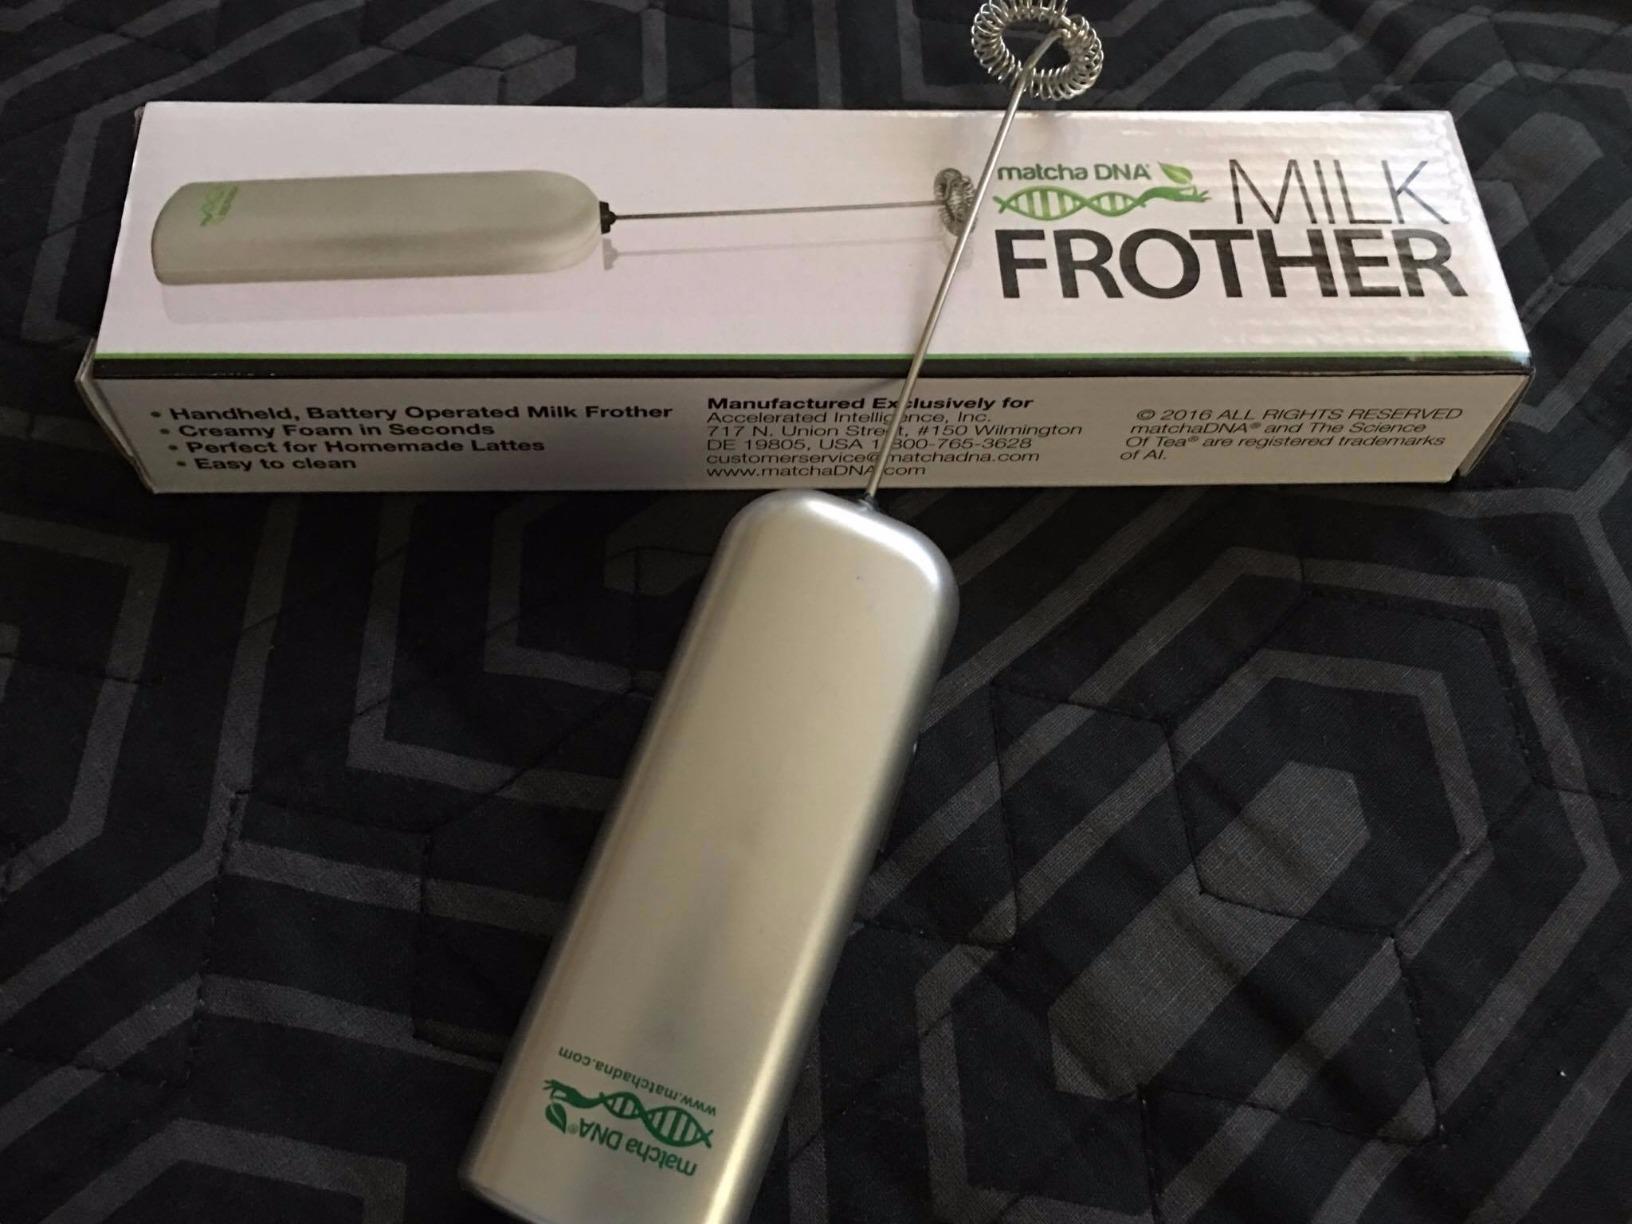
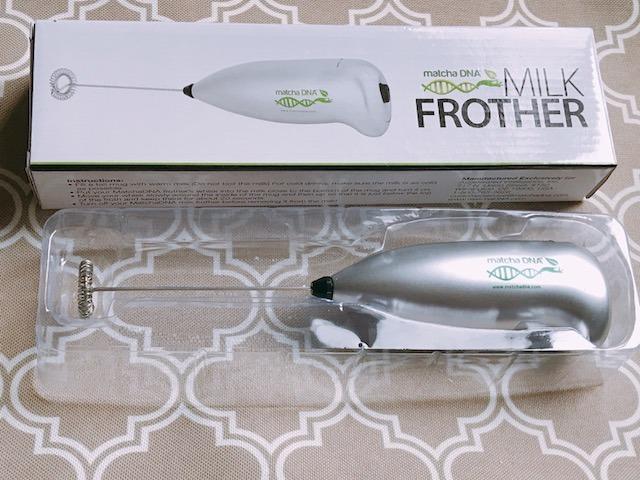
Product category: items_mixer
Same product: no